Cracker Country

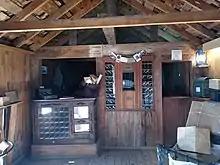
Interior of the Post Office

The Post Office building was originally built in the early 1900s in Cumpressco in the Green Swamp near Webster, Florida. The building was donated to Cracker Country in 1980. The artifacts within the building did not come from the building itself, but were actually donated from various other turn of the century post offices across the state.